Sandra Warner

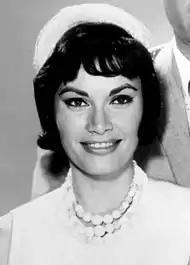
Warner in "Mr. Smith Goes to Washington" (1962)

Sandra Faye Warner (May 12, 1934 – March 13, 2022), also known as Sandy Warner and later Sandra Warner Gendel, was an American actress, model, and singer, who sometimes performed with her twin sister Sonia Warner.